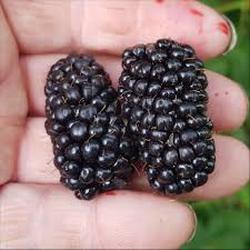
Label: Blackberry